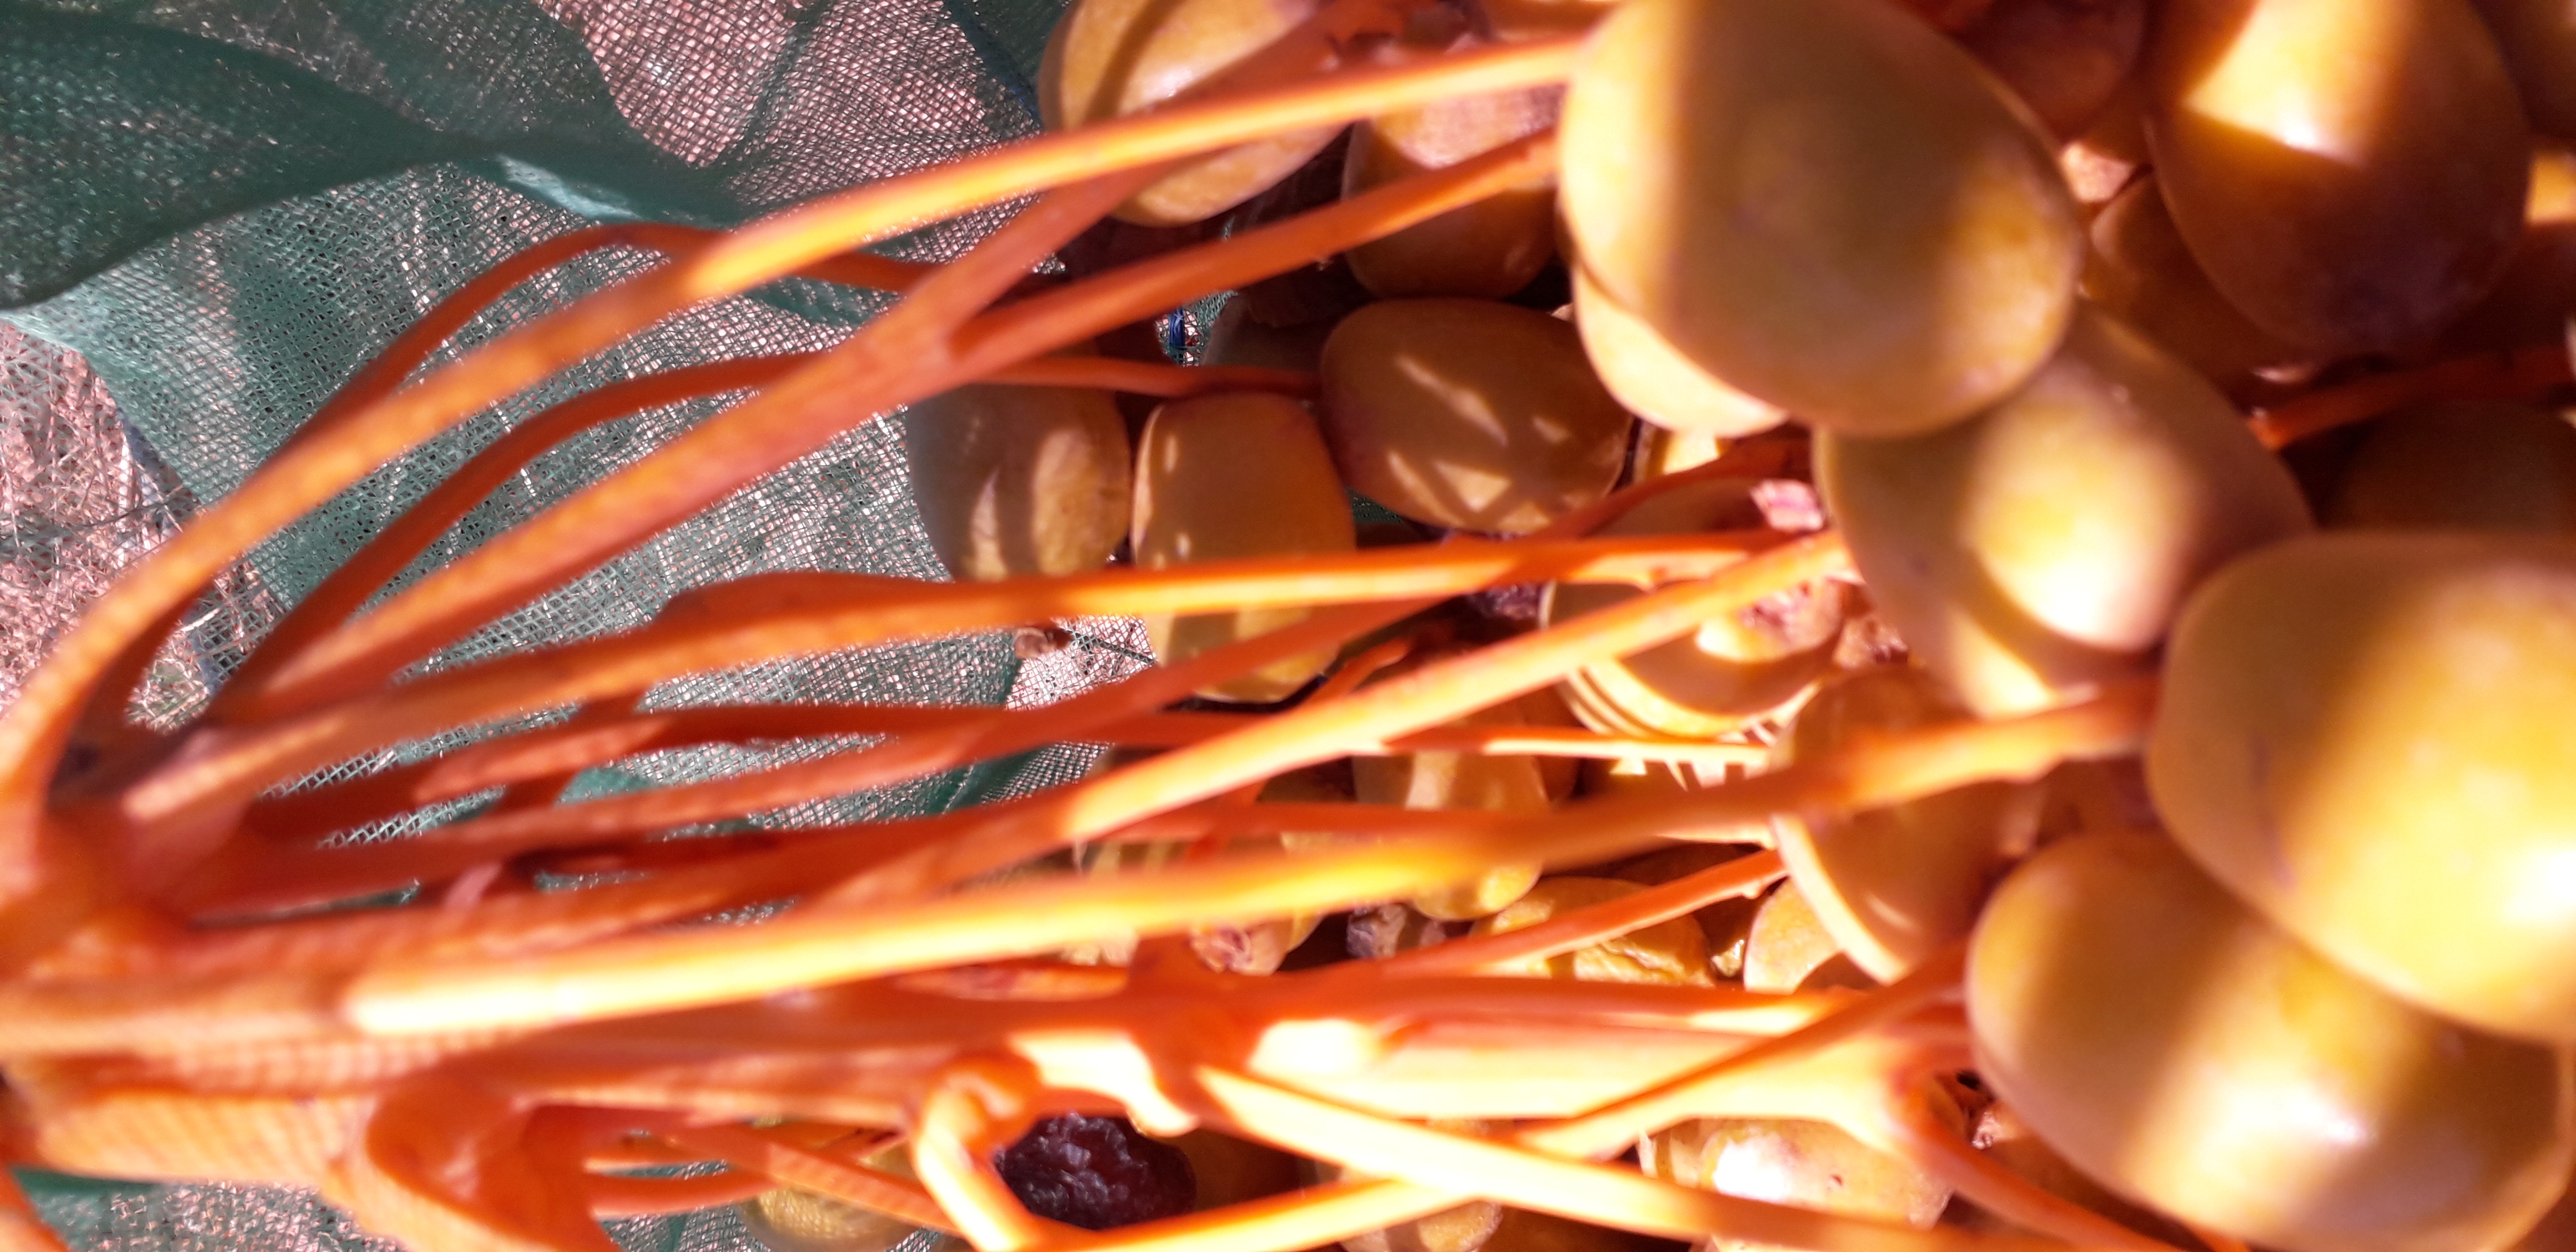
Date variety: Boufagous